Guo Qi

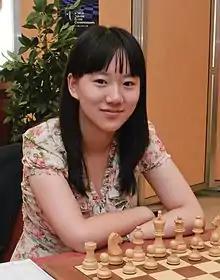
Guo Qi, World Junior Championship 2012 in Athens

Guo Qi (born January 27, 1995) is a Chinese chess player. She holds the titles of International Master (IM) and Woman Grandmaster (WGM), which FIDE awarded her in 2014 and 2011 respectively.